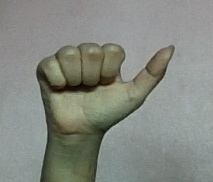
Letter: dhad